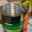
Label: can